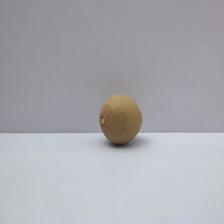
Size: Small